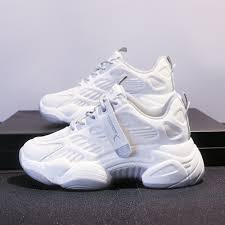
Waste category: shoes